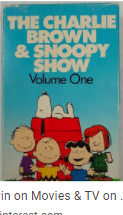
Portrait style: Cartoon Portrait